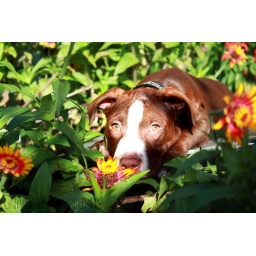
Solo in the flowers at the BRF dog trail. :]